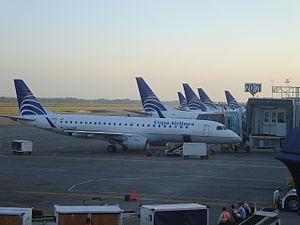
Panama est la capitale et la ville la plus peuplée de la république du Panama, située sur la côte Pacifique, à l’entrée du canal de Panama. Elle est également le chef-lieu de la province homonyme.